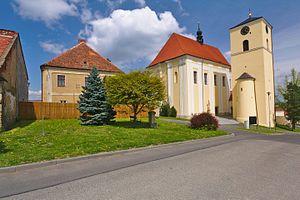
Určice est une commune du district de Prostějov, dans la région d'Olomouc, en République tchèque. Sa population s'élevait à 1 364 habitants en 2018.